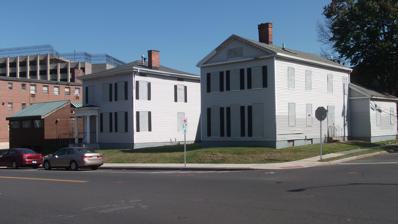
Building: House at 140 and 144 Retreat Avenue
Country: United States of America
Year built: 1845
Historic house in Connecticut, United States United States historic place House at 140 and 144 Retreat Avenue U.S. National Register of Historic Places Show map of Connecticut Show map of the United States Location 140 and 144 Retreat Ave., Hartford, Connecticut Coordinates 41°45′9″N 72°40′49″W / 41.75250°N 72.68028°W / 41.75250; -72.68028 Area less than one acre Built 1845 ( 1845 ) Architectural style Greek Revival NRHP reference No. 82004412 Added to NRHP February 25, 1982 140 and 144 Retreat Avenue is a historic conjoined pair of houses in Hartford, Connecticut .  Built in 1844 and 1851, the two houses are the only surviving reminders of the street's 19th-century streetscape.  They were listed on the National Register of Historic Places in 1982. Description and history Retreat Avenue is a historically old road, connecting Hartford and Farmington in the 17th century.  Its name derives from a facility for treatment of the insane that opened in the 1820s, that now operates as The Institute of Living , just southwest of numbers 140 and 144 on the south side of the road.  The institute is now part of Hartford Hospital , whose main campus stands across the street.  The pair of Greek Revival houses present a marked contrast to this institutional setting.  They occupy adjacent lots just east of the junction of Retreat Avenue and Essex Street.  Both houses are 2 + 1 ⁄ 2 stories in height, and of wood-frame construction finished in clapboards.  Number 140 is the more easterly of the two: it has a hip roof, and its main entrance is sheltered by a flat-roof portico with fluted Doric columns.  A two-story ell extends to its rear.  Number 144 stands at the street corner, and has a gabled roof with an oblong multipane window in the gable pediment.  The main entrance is on the four-bay side facing Essex Street, in the center-right bay, and lacks adornment. The two buildings are joined by a single-story wood-frame hyphen near the rear of the main blocks. 144 Retreat Avenue was built in 1845 on land owned by Joseph Barnes, and was apparently built by members of the Camp family, local builders and joiners.  140 Retreat Avenue was built sometime between 1851 and 1856, when it was owned by Bogardus Beardslee, a clothier who worked downtown.  Although both of the adjacent medical institutions existed at the time, the blocks of Retreat Avenue and Essex Avenue were basically residential until after World War II , when expansion pressures from the hospitals resulted in the demolition of most of the housing there for commercial hospital-related uses. See also National Register of Historic Places listings in Hartford, Connecticut References